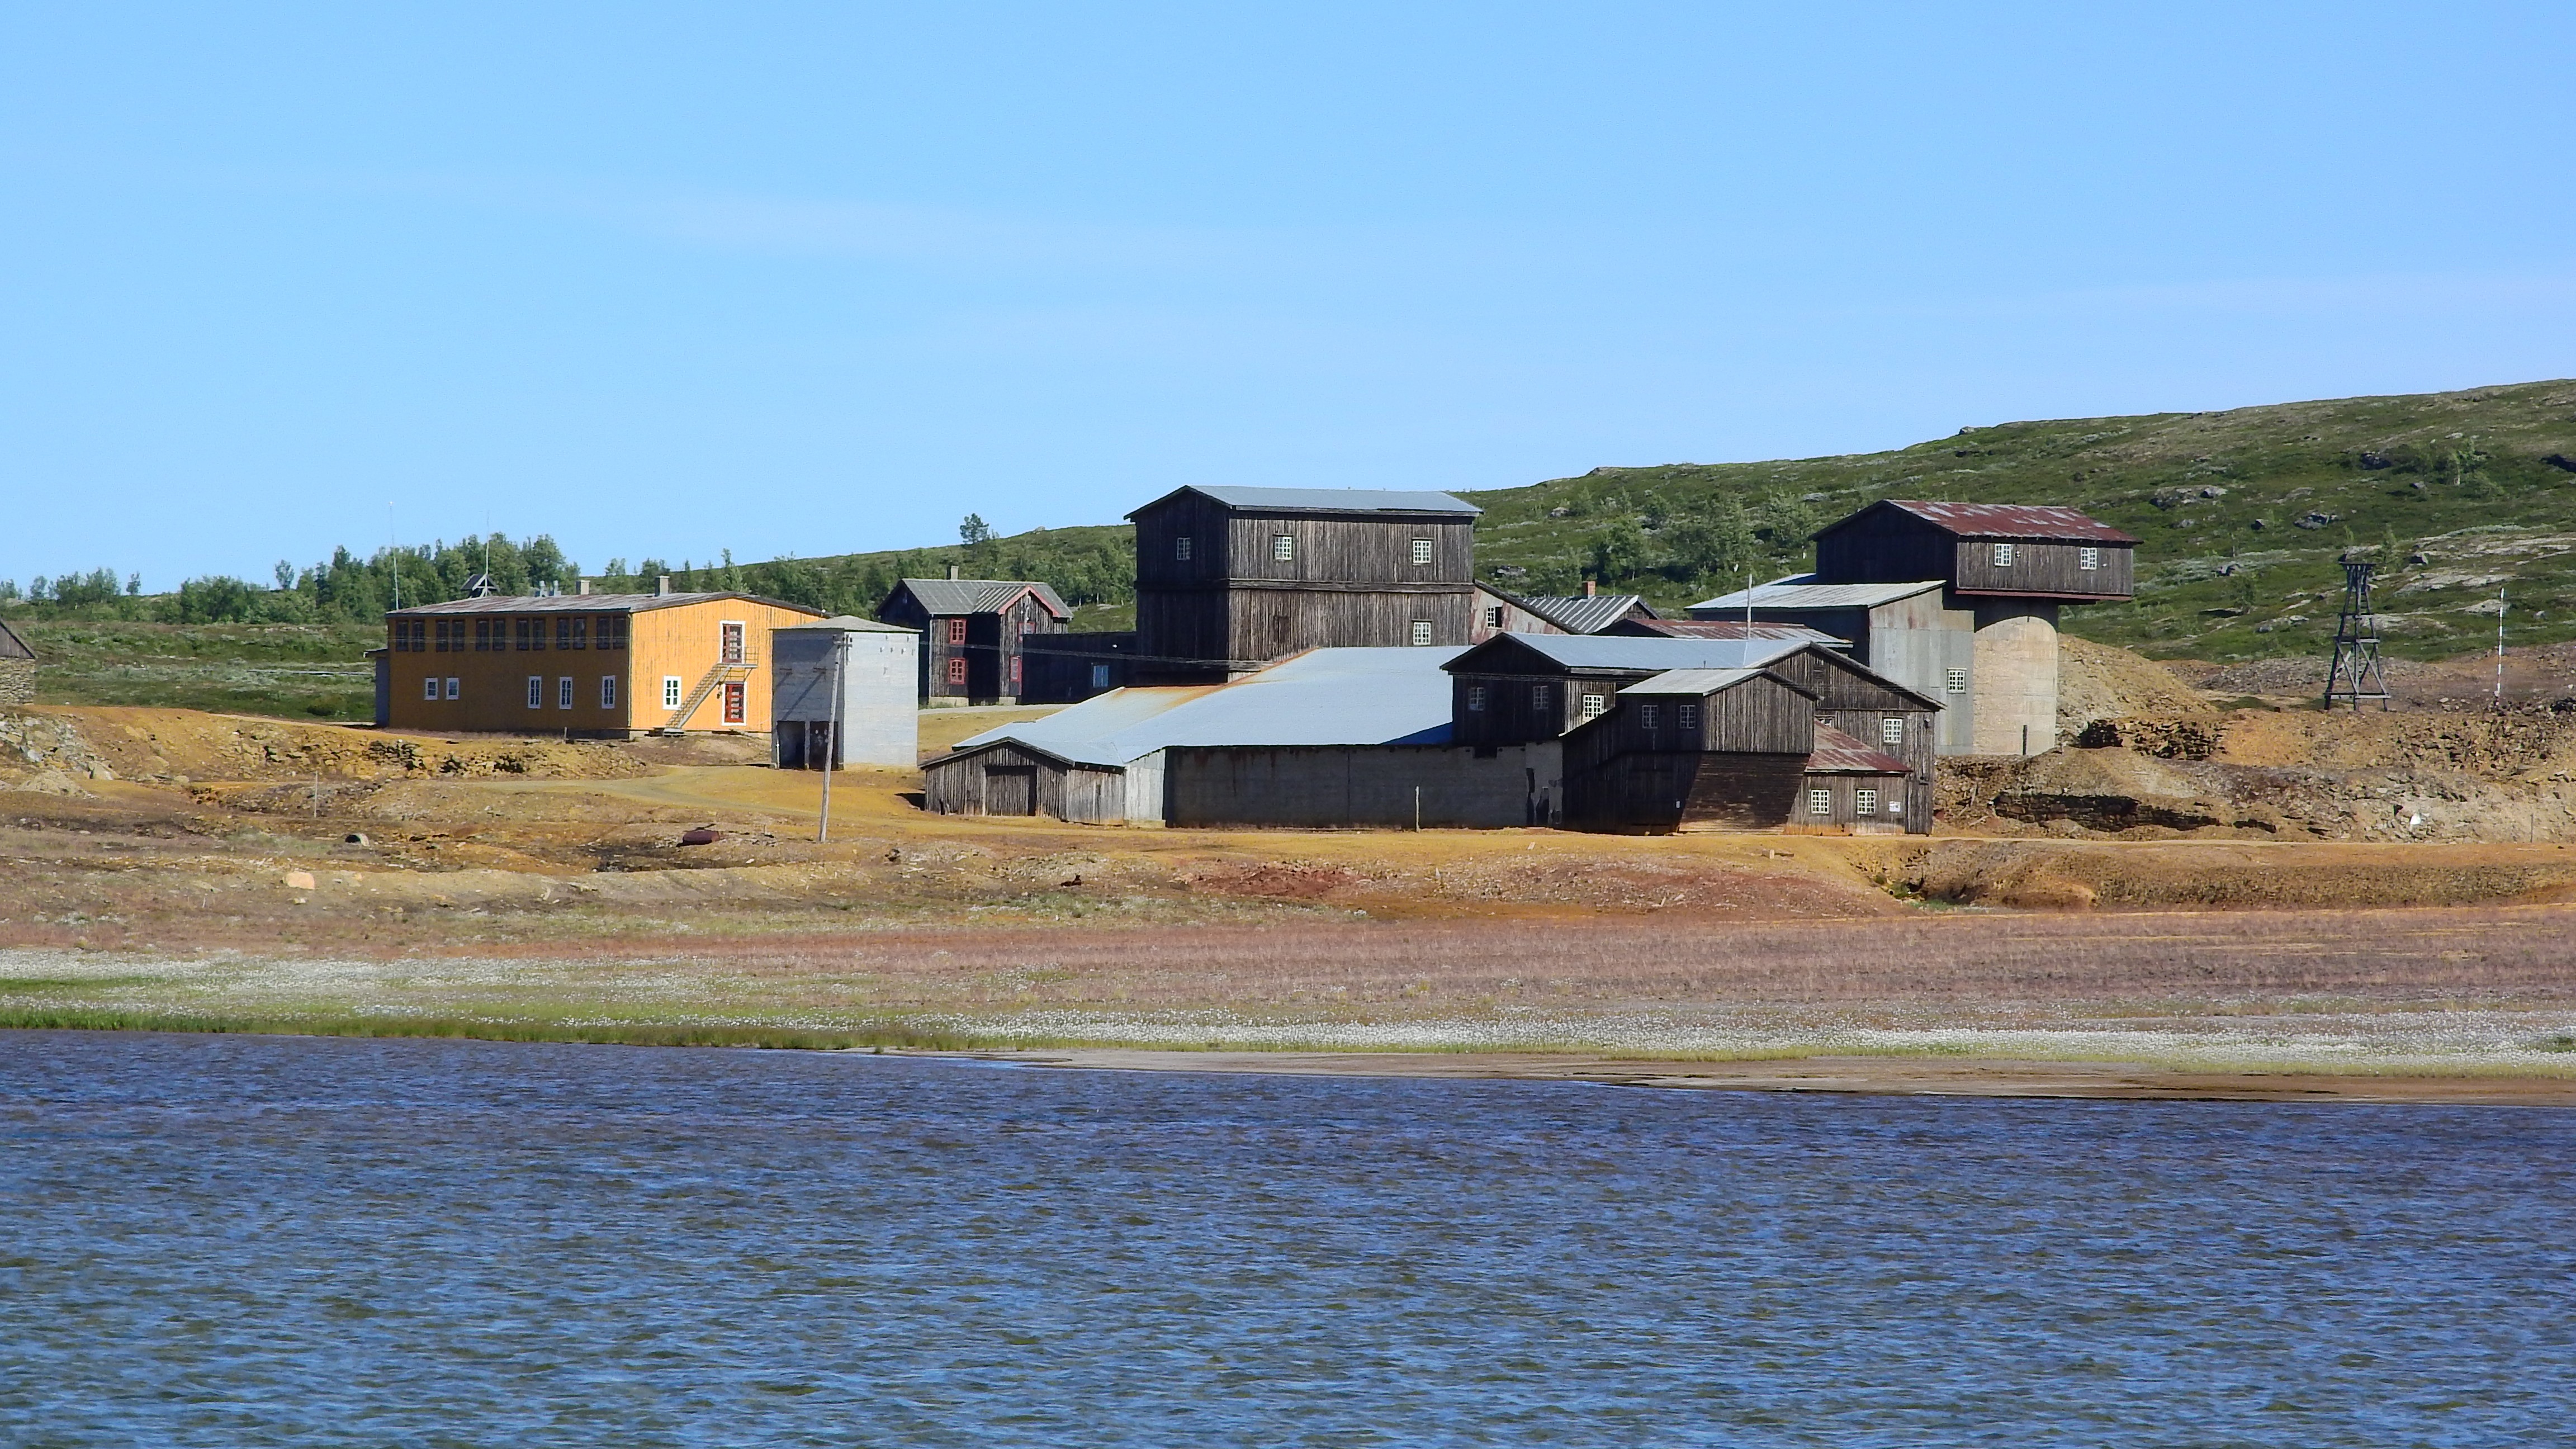
coast, transport, vehicle, sweden, mine, med, storwartz, mining complex, the old building, the complex of buildings, me n mine